Geauga Lake

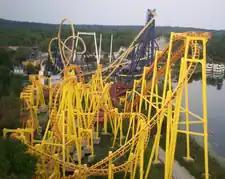
View of Thunderhawk (yellow), Dominator (blue), and Raging Wolf Bobs (white) with the ferry boats (then unused) in the background in 2006

Facing financial difficulties across its chain, Six Flags considered selling the park. Two months before the 2004 season, a sale to Cedar Fair was announced. The deal was finalized less than a month later for $145 million. The Geauga Lake name was promptly restored to the park. To conform with copyright and trademark laws, all Looney Tunes and DC Comics branding was removed from the park. The Looney Tunes Boomtown kids' area was renamed Kidworks. The Hurricane Harbor water park area was renamed Hurricane Hannah's Waterpark. The marine life portion of the park was closed and demolished, and the animals were relocated to other Six Flags parks, including Six Flags Marine World and Six Flags Great Adventure.